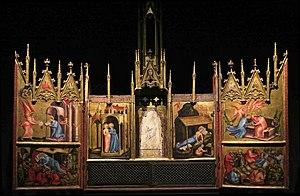
Le château Tirolo est un château situé dans la municipalité de Tirolo, près de Merano, dans la province autonome de Bolzano, partie de la région autonome du Trentin-Haut-Adige dans le nord-est de l'Italie. Il est le siège ancestral des comtes du Tyrol et a donné son nom à toute la région dans laquelle il se trouve.